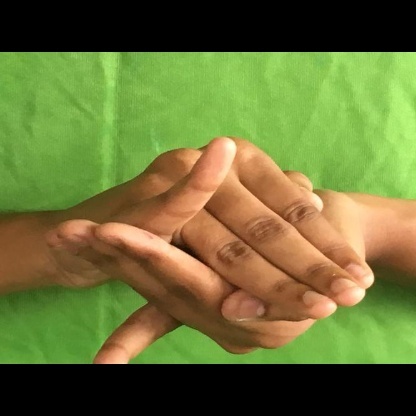
Mudra: Kurma